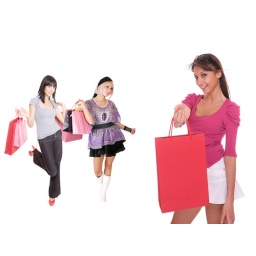
Group of shopping girls over white background. .